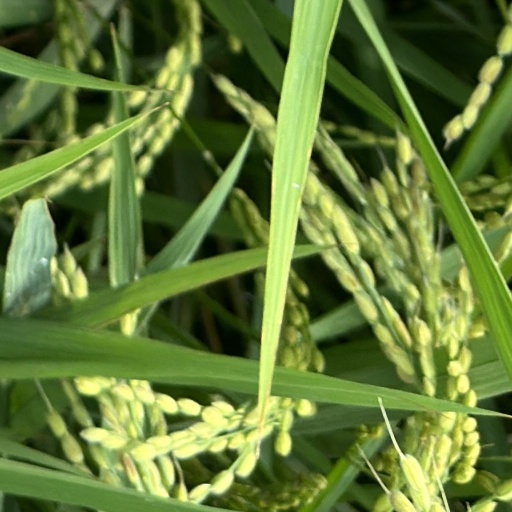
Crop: rice